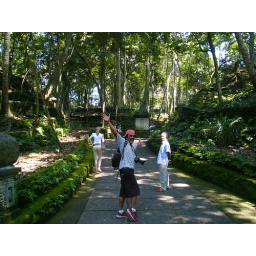
Made & Arie in the monkey forest